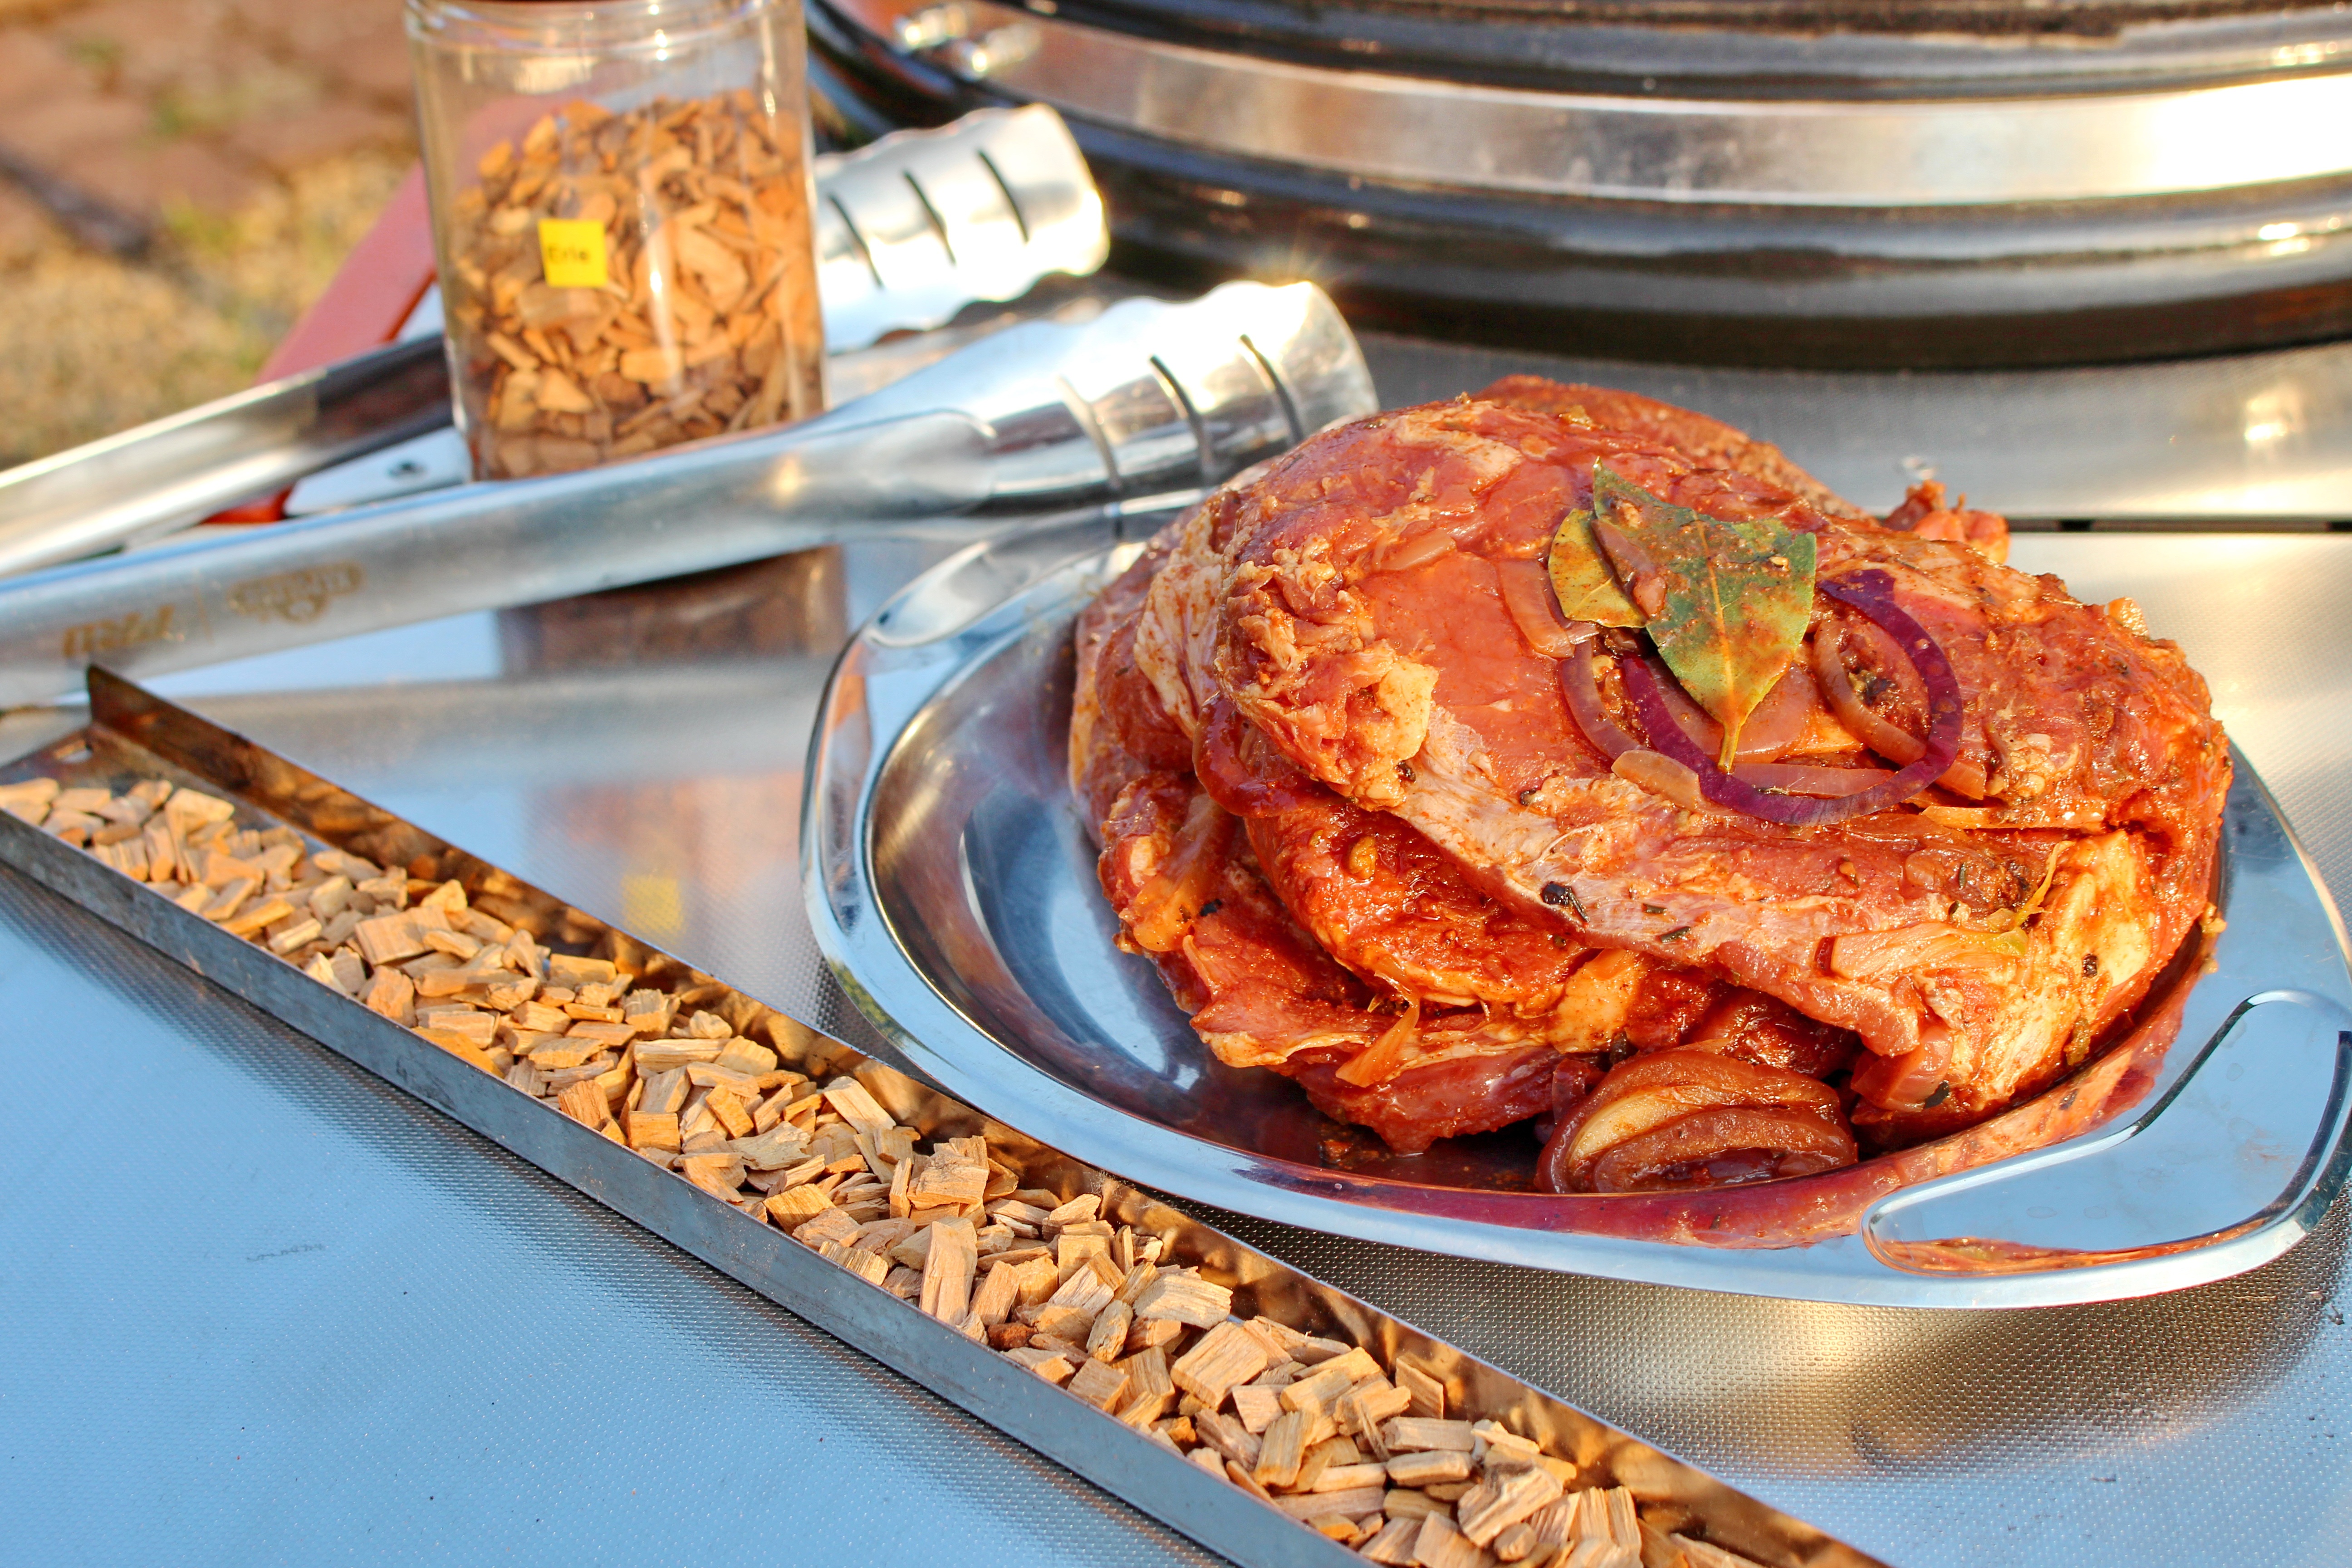
dish, meal, food, produce, breakfast, meat, barbecue, pork, cuisine, side dish, grilled steak, fried food